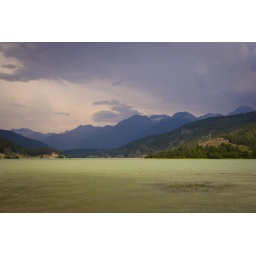
View from the decking over the stormy lake whilst the forest fires were taking hold on Blackcomb mountain.